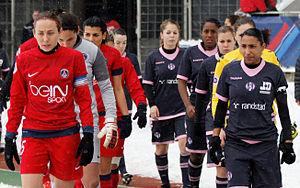
La section féminine du Toulouse Football Club est un club de football féminin français basé à Toulouse et fondé en 1980 sous le nom de Toulouse Olympique Aérospatiale Club.